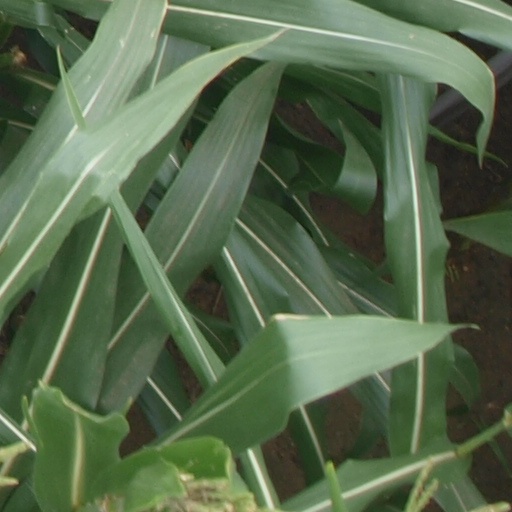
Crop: maize; corn